Theology of Pope Pius IX

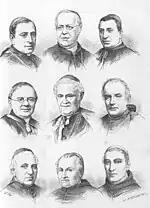
Council Fathers of Vatican One

Contrary to stiff ultra-conservative sterility, which some attempted to associate with Pius IX, an extraordinary renewal of Catholic vigour and religious life took place during his pontificate: The entire episcopate was reappointed, and religious orders and congregations experienced a growth and vitality, which was not anticipated by anyone at the beginning of his papacy in 1846. Existing orders had numerous applications and expanded, sending many of their “excess” vocation to missionary activities in Africa and Asia. Pius IX approved 74 new ones for women alone. In France, where the Church was devastated after the French Revolution, there were 160.000 Religious when Pius IX died in 1878, in addition to the regular priests, working in the parishes. Pius created over 200 news bishop seats, oversaw an unprecedented growth of the Church in the USA and created new hierarchies in several countries.